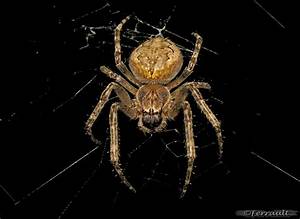
Label: ragno